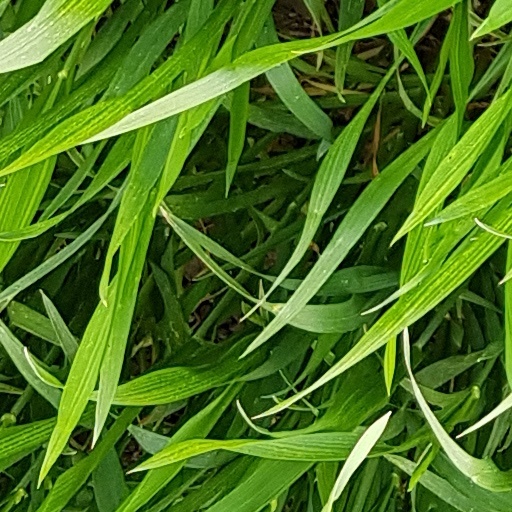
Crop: wheat